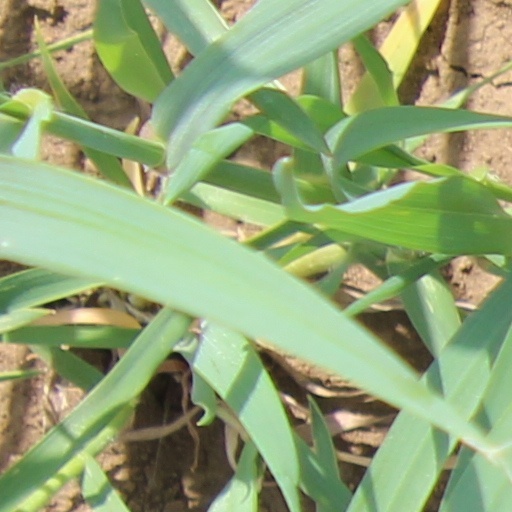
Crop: wheat